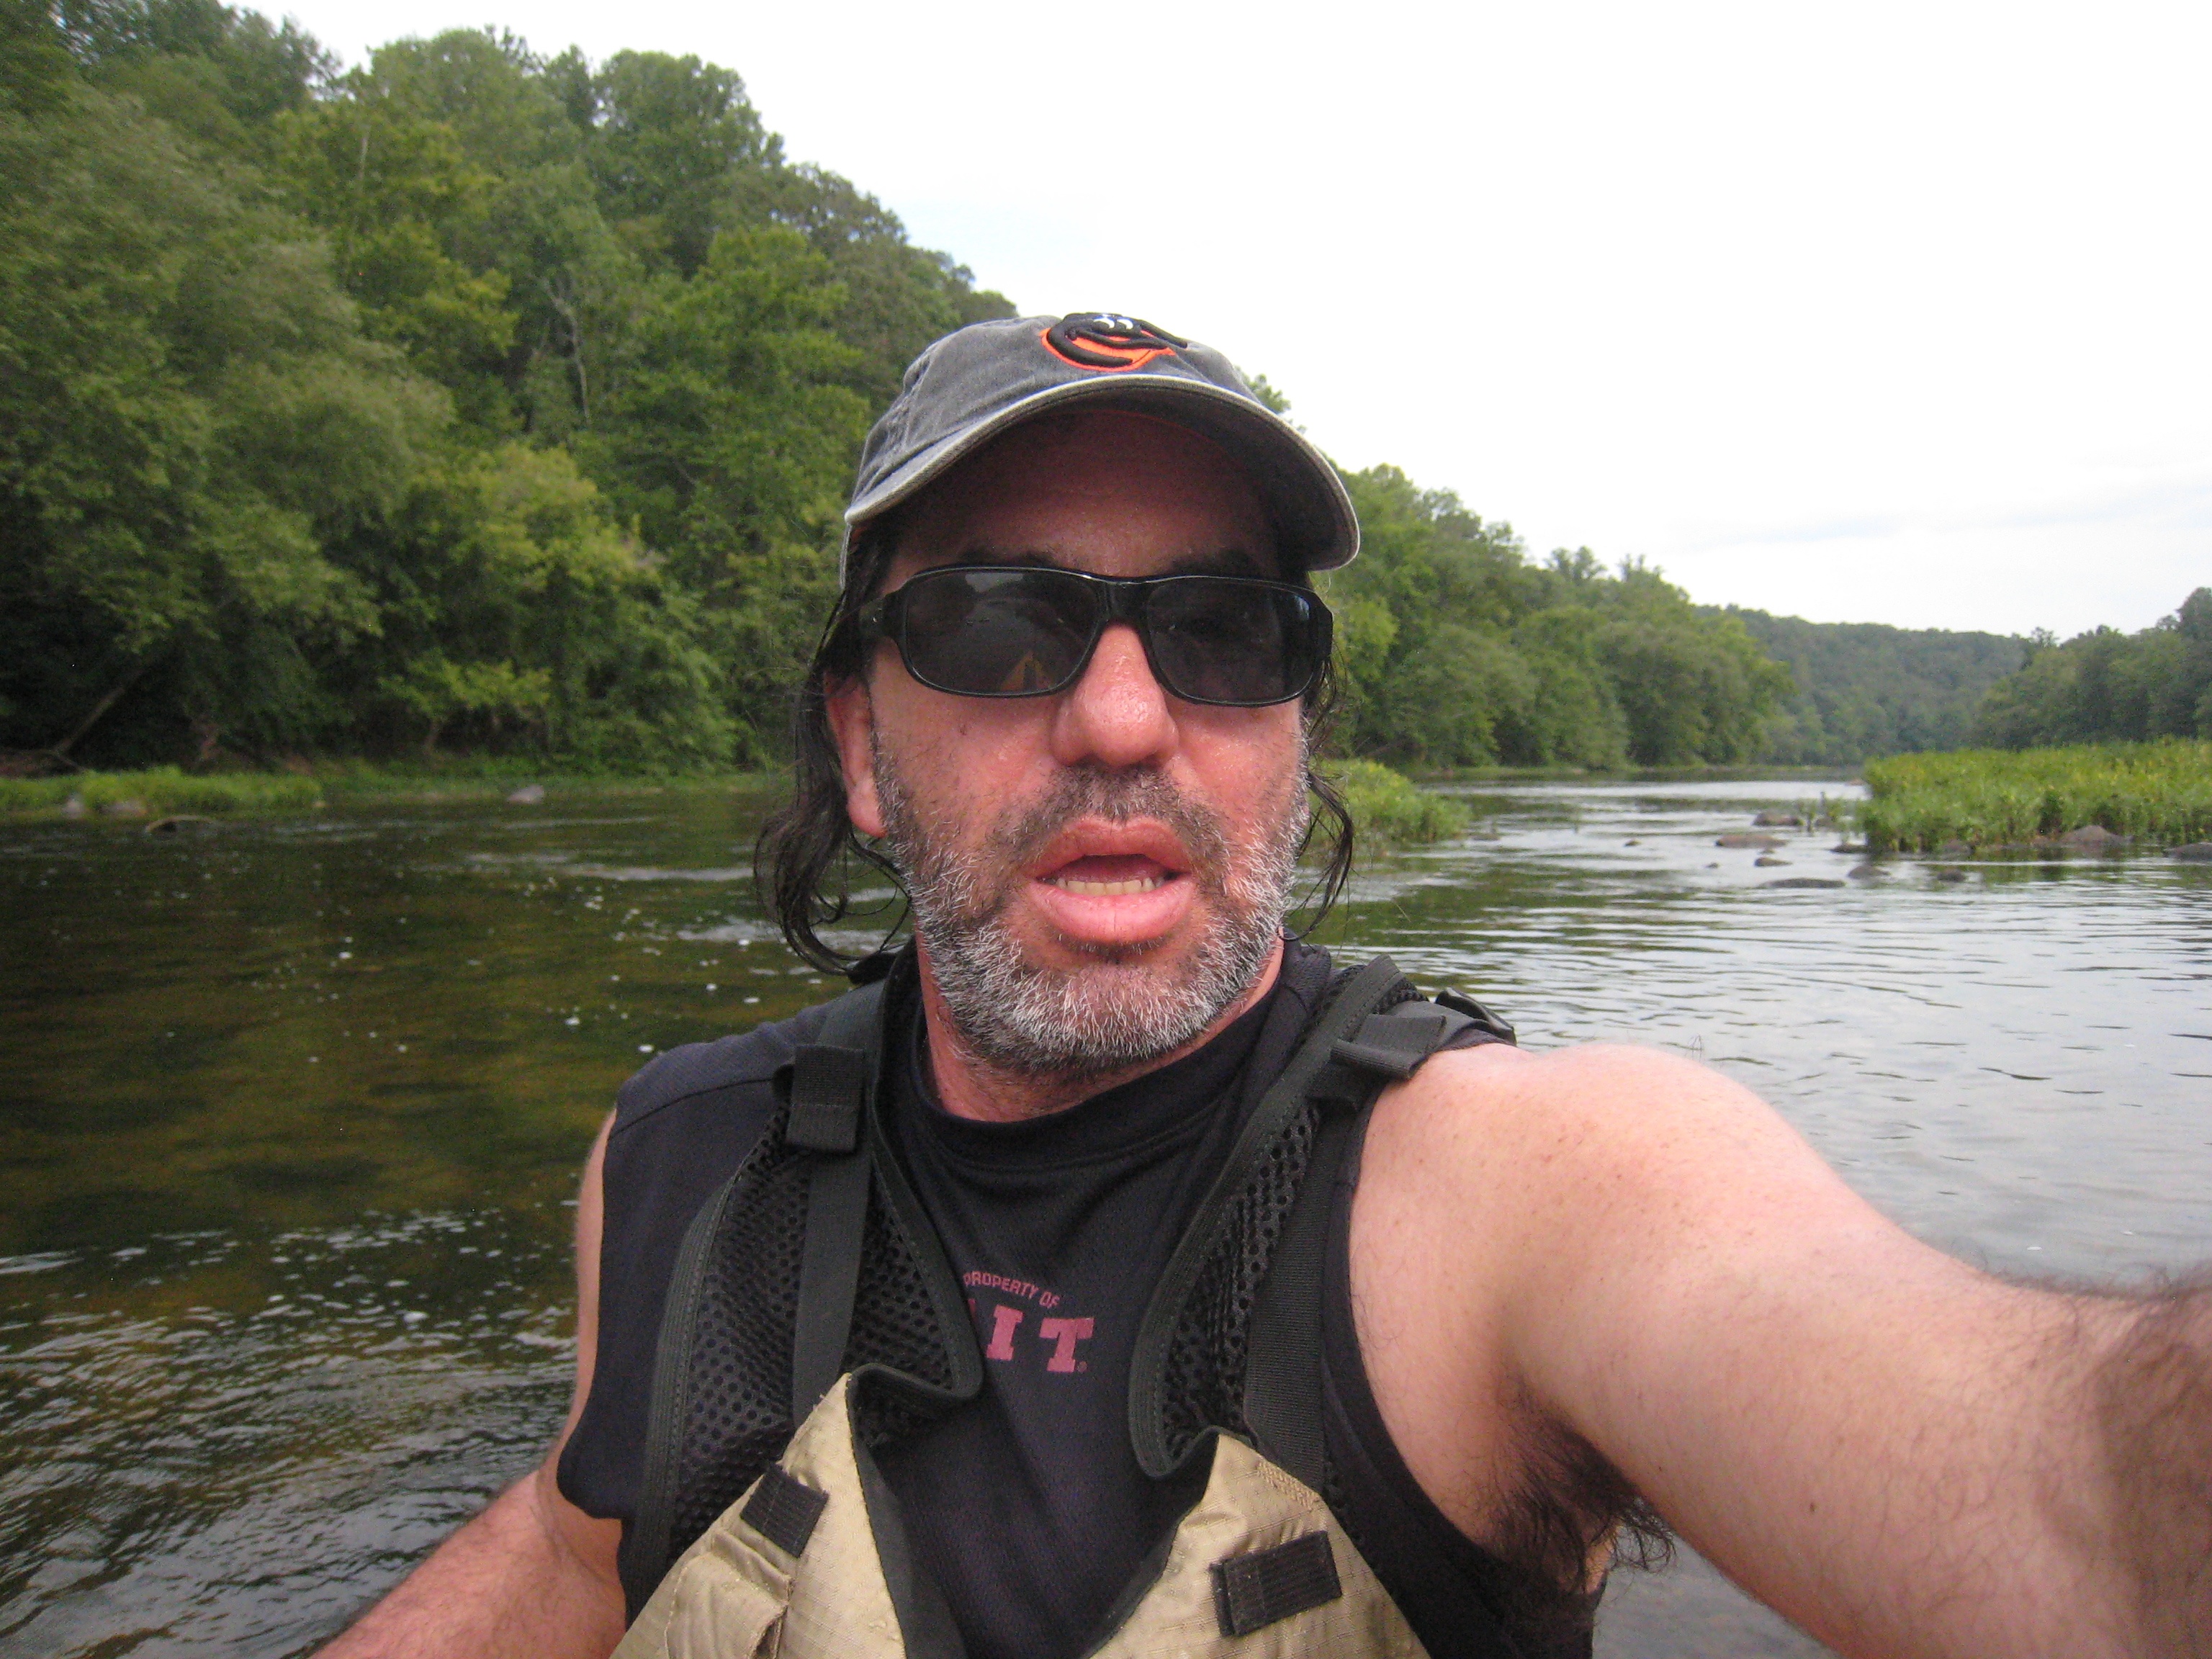
fishing, fish, kayak, bass, boating, recreational fishing